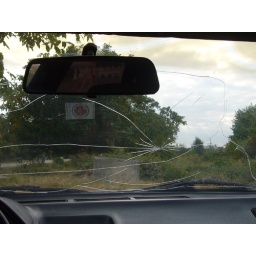
Audi 90 some 100 years old and gas driven as nearly every car and truck in Georgia.